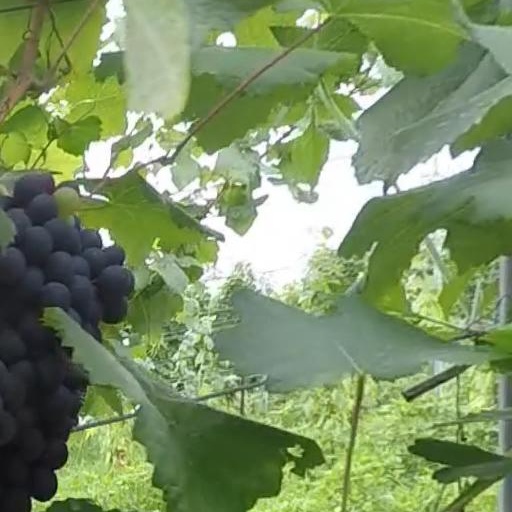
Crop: grape